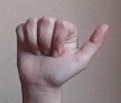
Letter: dhad